Hermits and Termits

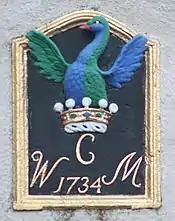
Above the front door are the crest and initials of William and Mary Clifton: the house's first occupants

The ancient crofts of the hospital of St Leonard were leased shortly before the Reformation and were in possession of the Robeson family by the end of the 16th century. From the Robesons, it passed to the Reid family in 1690. In 1734, the widow of the last Reid gave to William Clifton, a solicitor of Excise, and his wife Mary "the southmost yard of Hermits and Termits, and two acres of ground adjacent thereto now possessed by the said Mr. William Clifton, and two southmost houses of the row of houses called Hermits and Termits".